East Belmont

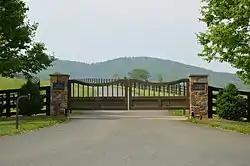
Entrance to the estate

East Belmont is a historic farm and national historic district located near Keswick, Albemarle County, Virginia. The district encompasses 3 contributing buildings, 1 contributing site, and 1 contributing structure. The original house, now the rear ell, was built about 1811–1814, and is a two-story, three-bay, gable roofed frame structure. In 1834, a two-story, five-bay Federal style brick structure was added as the main house. A one-story, glass sunroom was added in the 1960s. The front facade features a two-story, pedimented portico. Also on the property are a contributing 19th-century corncrib, early 20th-century stone and frame barn, and an early 20th-century henhouse.